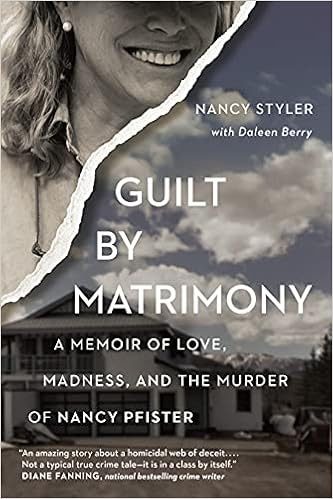
Guilt by Matrimony: A Memoir of Love, Madness, and the Murder of Nancy Pfister
Category: Books
Review "An amazing story about a homicidal web of deceit fueled by mental illness. It is not a typical true-crime tale—it is in a class by itself. Guilt by Matrimony by Nancy Styler with Daleen Berry makes the case that the hunt for justice in a murder investigation can create as many victims as the crime itself." —Diane Fanning, national bestselling crime writer " Guilt by Matrimony , a tale of murder and intrigue among Aspen's chic social set, is as invigorating as a lungful of crisp mountain air. . . . A true-crime yarn with all of the vital ingredients, from high-life scheming to whiplash-inducing red herrings to a classic twist ending." --John Temple, author of American Pain: How a Young Felon and His Ring of Doctors Unleashed America's Deadliest Drug Epidemic " Guilt by Matrimony is the gripping tale of a woman whose unconditional faith in her one true love led her to be wrongly accused of the murder of an Aspen socialite. Daleen Berry, the award-winning crime writer behind Pretty Little Killers, helps Nancy Styler tell her tragic, true story." —Judy Melinek & T.J. Mitchell, authors of Working Stiff: Two Years, 262 Bodies, and the Making of a Medical Examiner About the Author Nancy Styler is a scientist and botanist whose interest in the Victoria Lily led her to supply the exotic flowers and its seeds to more than fifty conservatories around the world. Styler was also garden editor for Colorado Homes and Lifestyles Magazine . Educated in France as an anesthetist, Styler is also an aesthetician, an accomplished seamstress, and businesswoman with extensive public speaking experience. Most recently, she was falsely arrested, charged with first-degree murder, which is a capital offense in Colorado, and sent to two different county jails for a combined 107 days. During her stay, Styler became a mentor to several of her fellow inmates and discovered the single tragic reason most women end up incarcerated: while still young girls living at home, they were never taught that they had value, or to believe in themselves. New York Times bestselling author Daleen Berry is an award-winning journalist who writes about important social topics such as domestic violence, suicide and murder, sexual crimes, and mental illness. She is the author of Sister of Silence .
Features: In February 2014, Aspen socialite Nancy Pfister was murdered in her own home—brutally bludgeoned, wrapped in a sheet, and stuffed inside a locked closet. The question was: Who did it? | Fewer than twelve hours after her body was found and without any evidence, police decided a married couple from Denver had killed her. Within a few days, they arrested and charged Nancy Styler, a friend of Pfister's who'd had a falling out with her after a business deal went sour, and Dr. Trey Styler, Nancy's disabled husband, who recently lost the family home, his medical practice, and any hope of a peaceful retirement for himself and his wife. Eleven days later, police also arrested and charged Kathy Carpenter, Pfister's underpaid and overworked personal assistant and closest friend.Months later, Trey Styler, who was slowly losing his grip on reality as he battled with mental illness, confessed to the crime. Rampant speculation spread about whether he was involved at all—or if his confession was that of a man on his deathbed—because a medical condition appeared to have left him barely able to walk, much less carry out such a heinous crime.In | Guilt by Matrimony | , Styler's widow, Nancy, reveals the answers to the biggest mysteries of this case and recounts the trauma of being falsely accused and imprisoned for a first-degree murder she had no knowledge of. And, in the only interview before his death, Trey gives his account of that fateful day. | New York Times | bestselling author Daleen Berry covers this compelling story from the inside, following the Stylers from their fairy-tale life in Denver to the morning of their simultaneous arrest to Nancy's release from jail and her attempts to rebuild her shattered life. Filled with details from exclusive interviews, a close look at the botched small-town police work, and first-person accounts of what really happened, | Guilt by Matrimony | is the definitive look at a shocking murder that rocked Aspen.